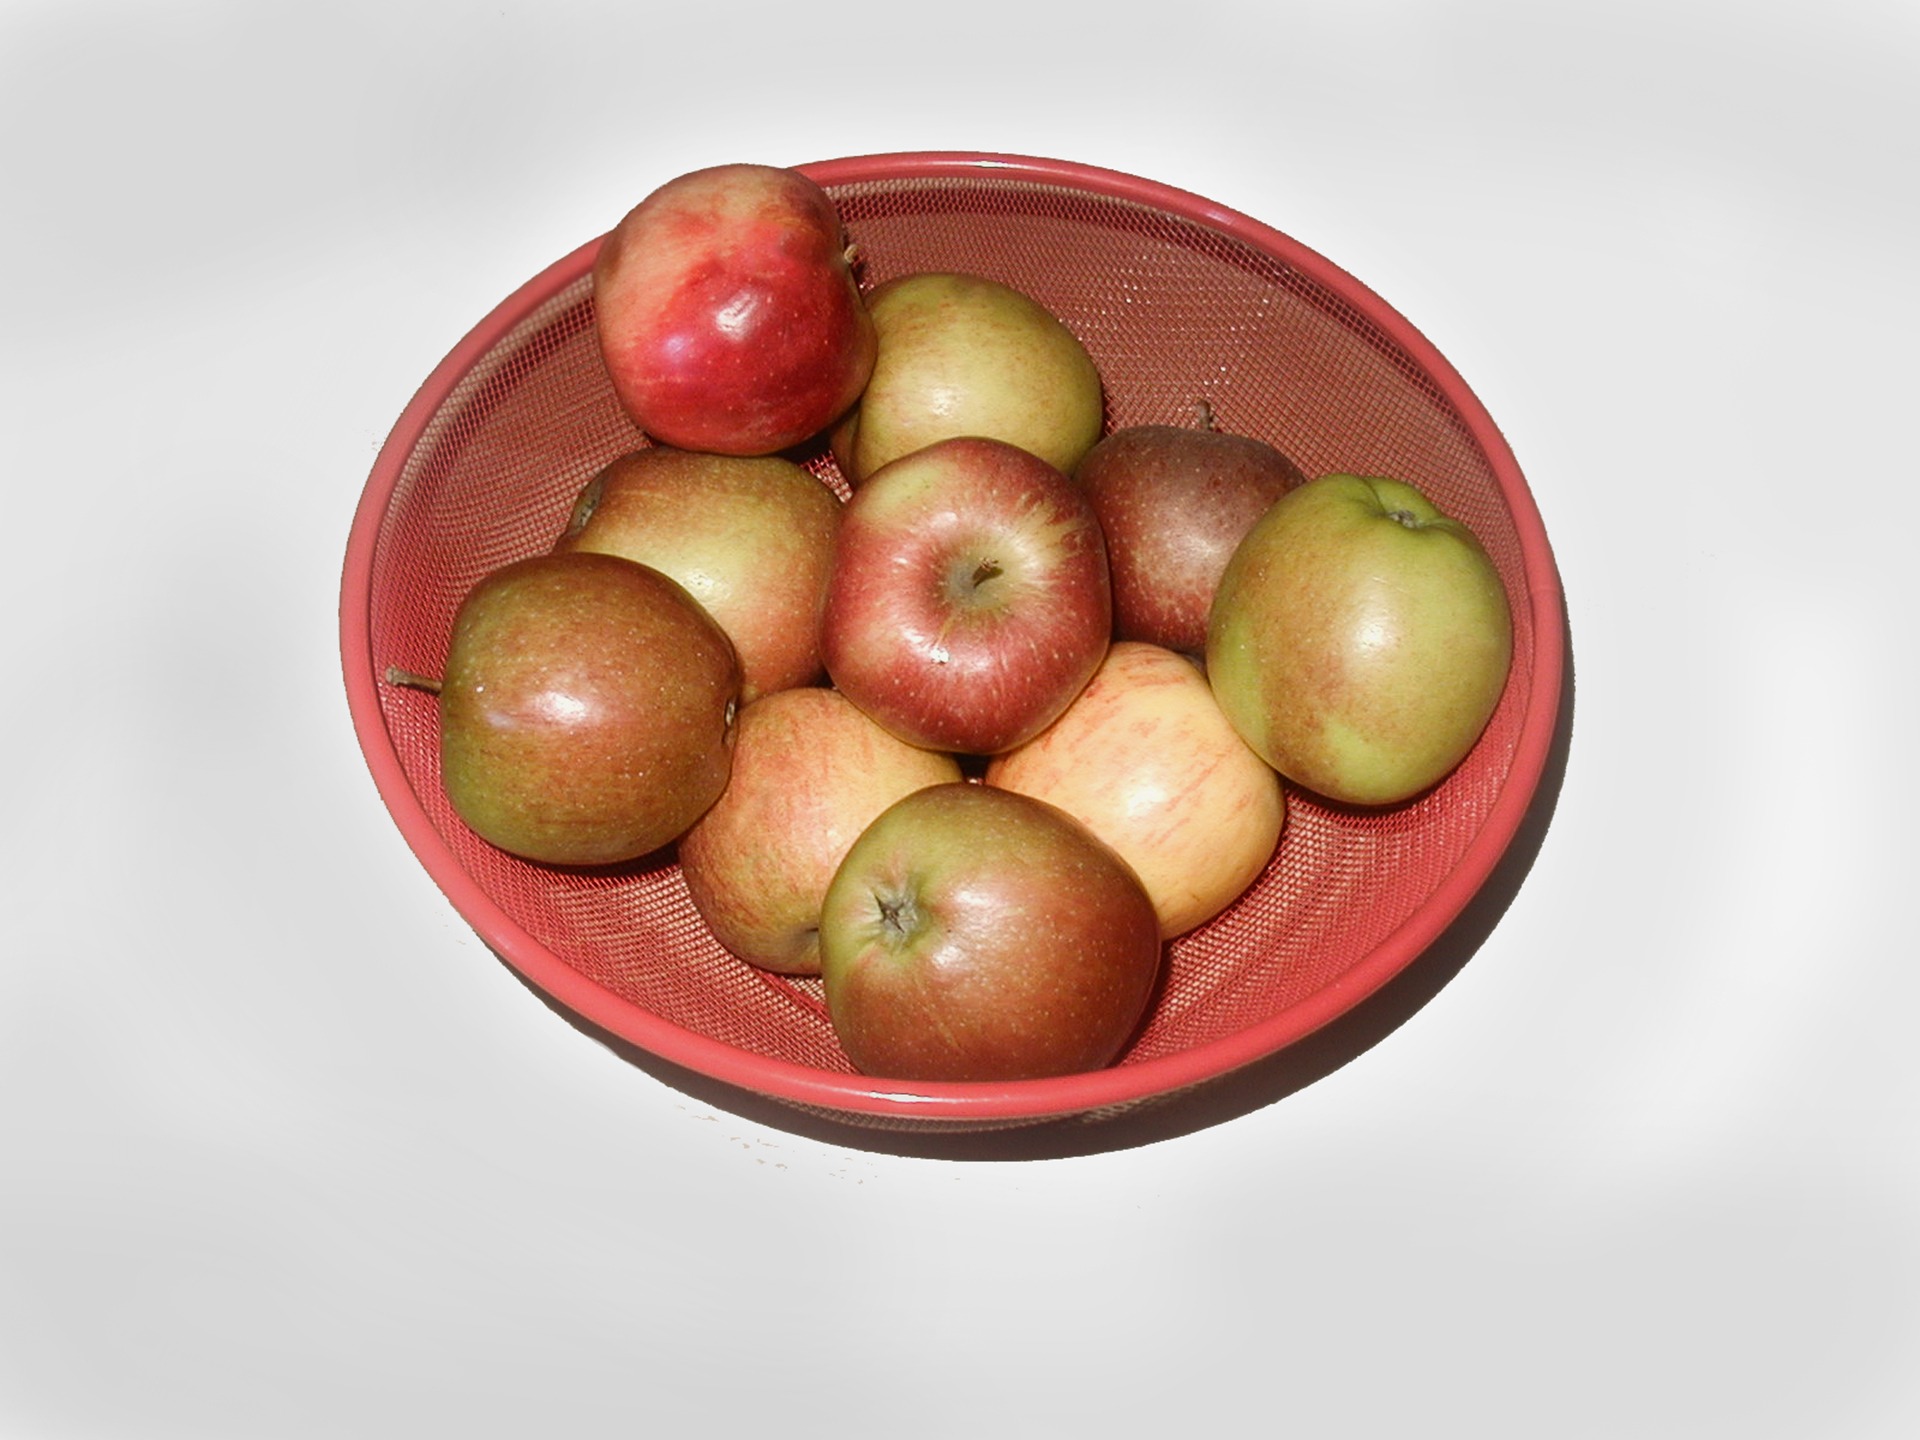
apple, plant, fruit, food, red, produce, healthy, eat, fruit bowl, vitamins, frisch, flowering plant, rose family, land plant